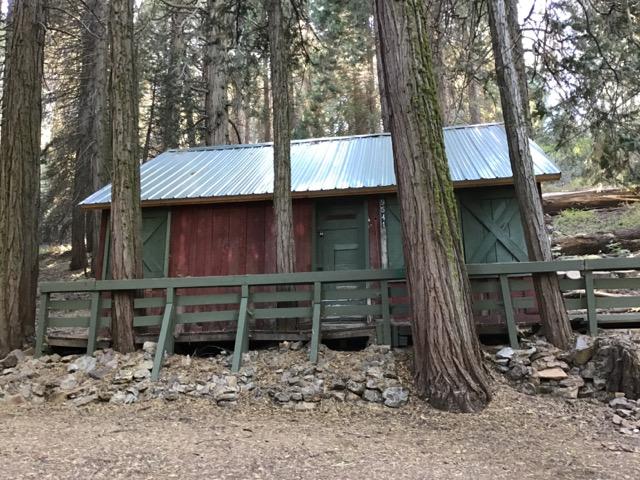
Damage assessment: no_damage